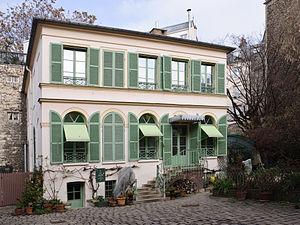
Le musée de la Vie romantique, installé dans l'hôtel particulier Scheffer-Renan dans le IXe arrondissement de Paris (France)
Le musée de la Vie romantique est situé dans le quartier de la Nouvelle Athènes du 9ᵉ arrondissement de Paris. Il est installé au 16, rue Chaptal, dans l’hôtel Scheffer-Renan, ancienne demeure du peintre d'origine hollandaise Ary Scheffer et foyer d'inspiration romantique durant la première partie du XIXᵉ siècle.
George Sand [ ʒɔʁʒ sɑ̃ːd], pseudonyme d'Amantine Aurore Lucile Dupin, par mariage baronne Dudevant, est une romancière, dramaturge, épistolière, critique littéraire et journaliste française, née à Paris le 1ᵉʳ juillet 1804 et morte au château de Nohant-Vic le 8 juin 1876. Elle compte parmi les écrivains les plus prolifiques, avec plus de 70 romans à son actif et 50 volumes d'œuvres diverses dont des nouvelles, des contes, des pièces de théâtre et des textes politiques.
La rue Chaptal est une voie du 9ᵉ arrondissement de Paris, en France.
Cet article recense les monuments historiques du 9ᵉ arrondissement de Paris, en France.